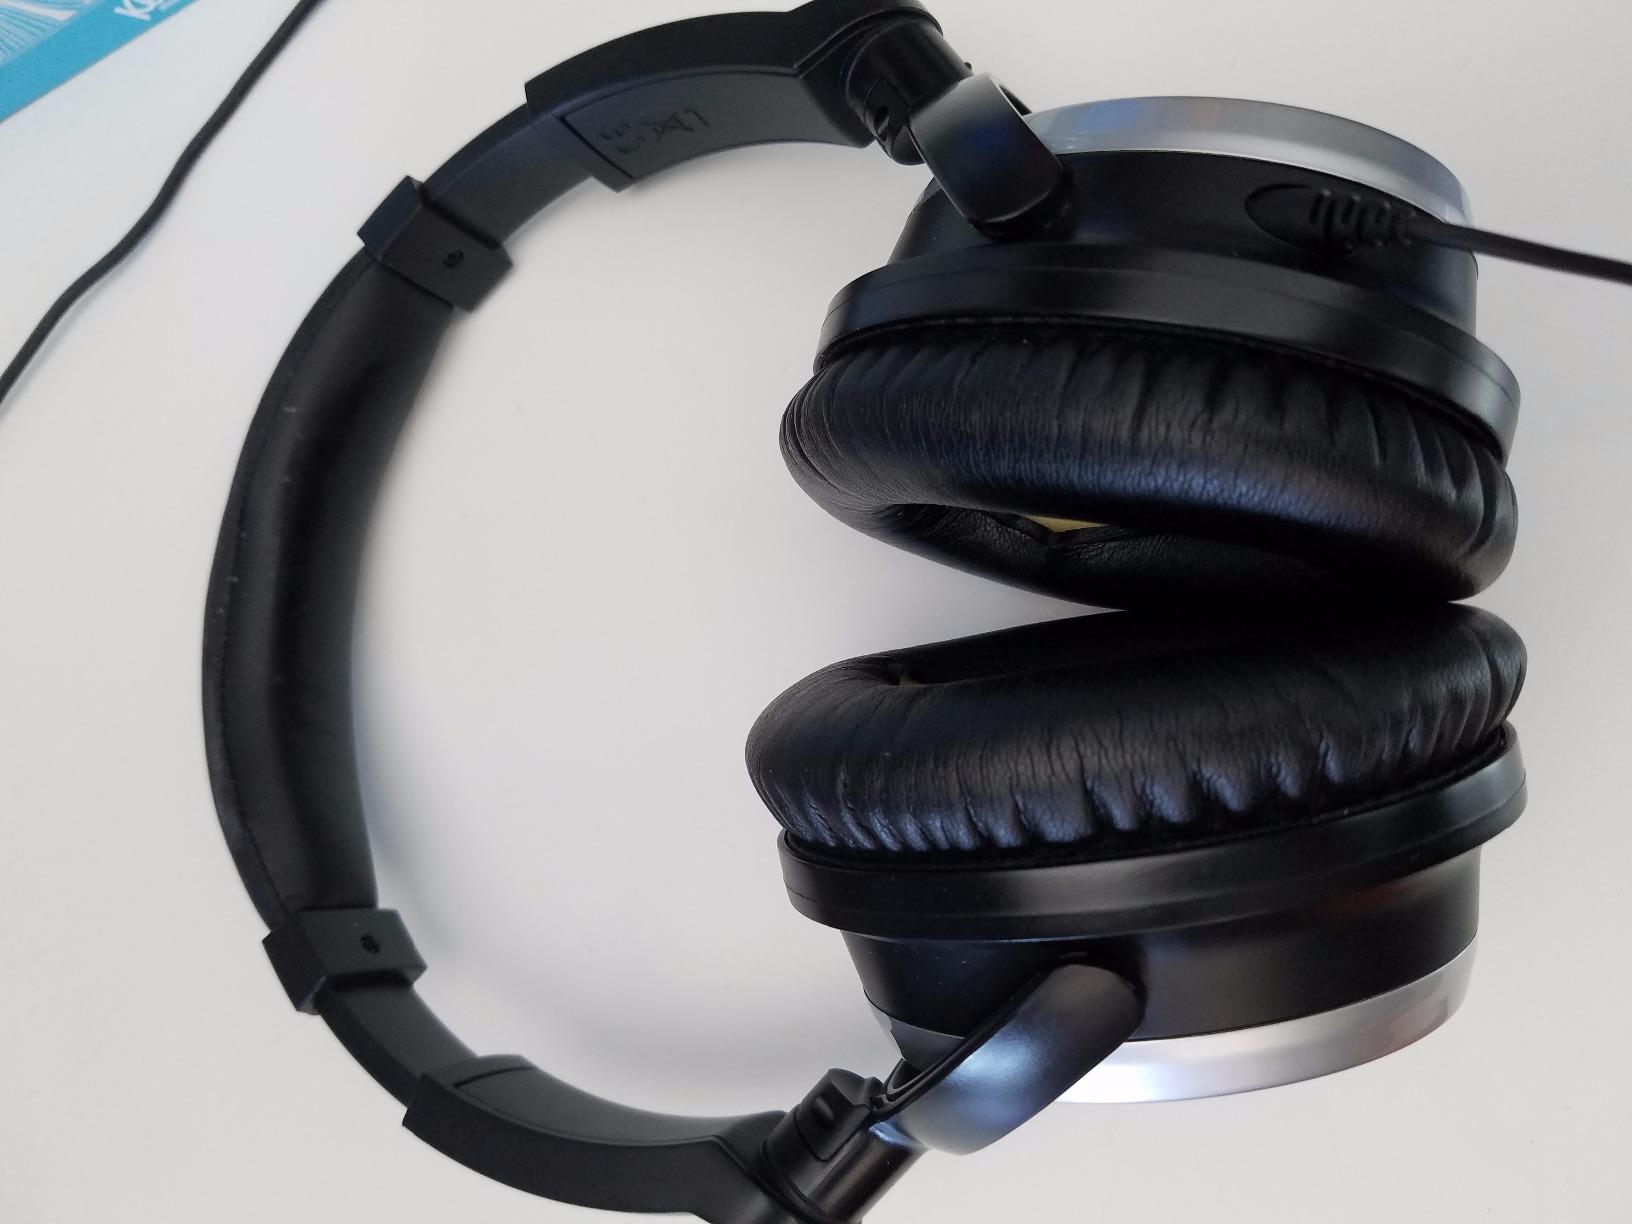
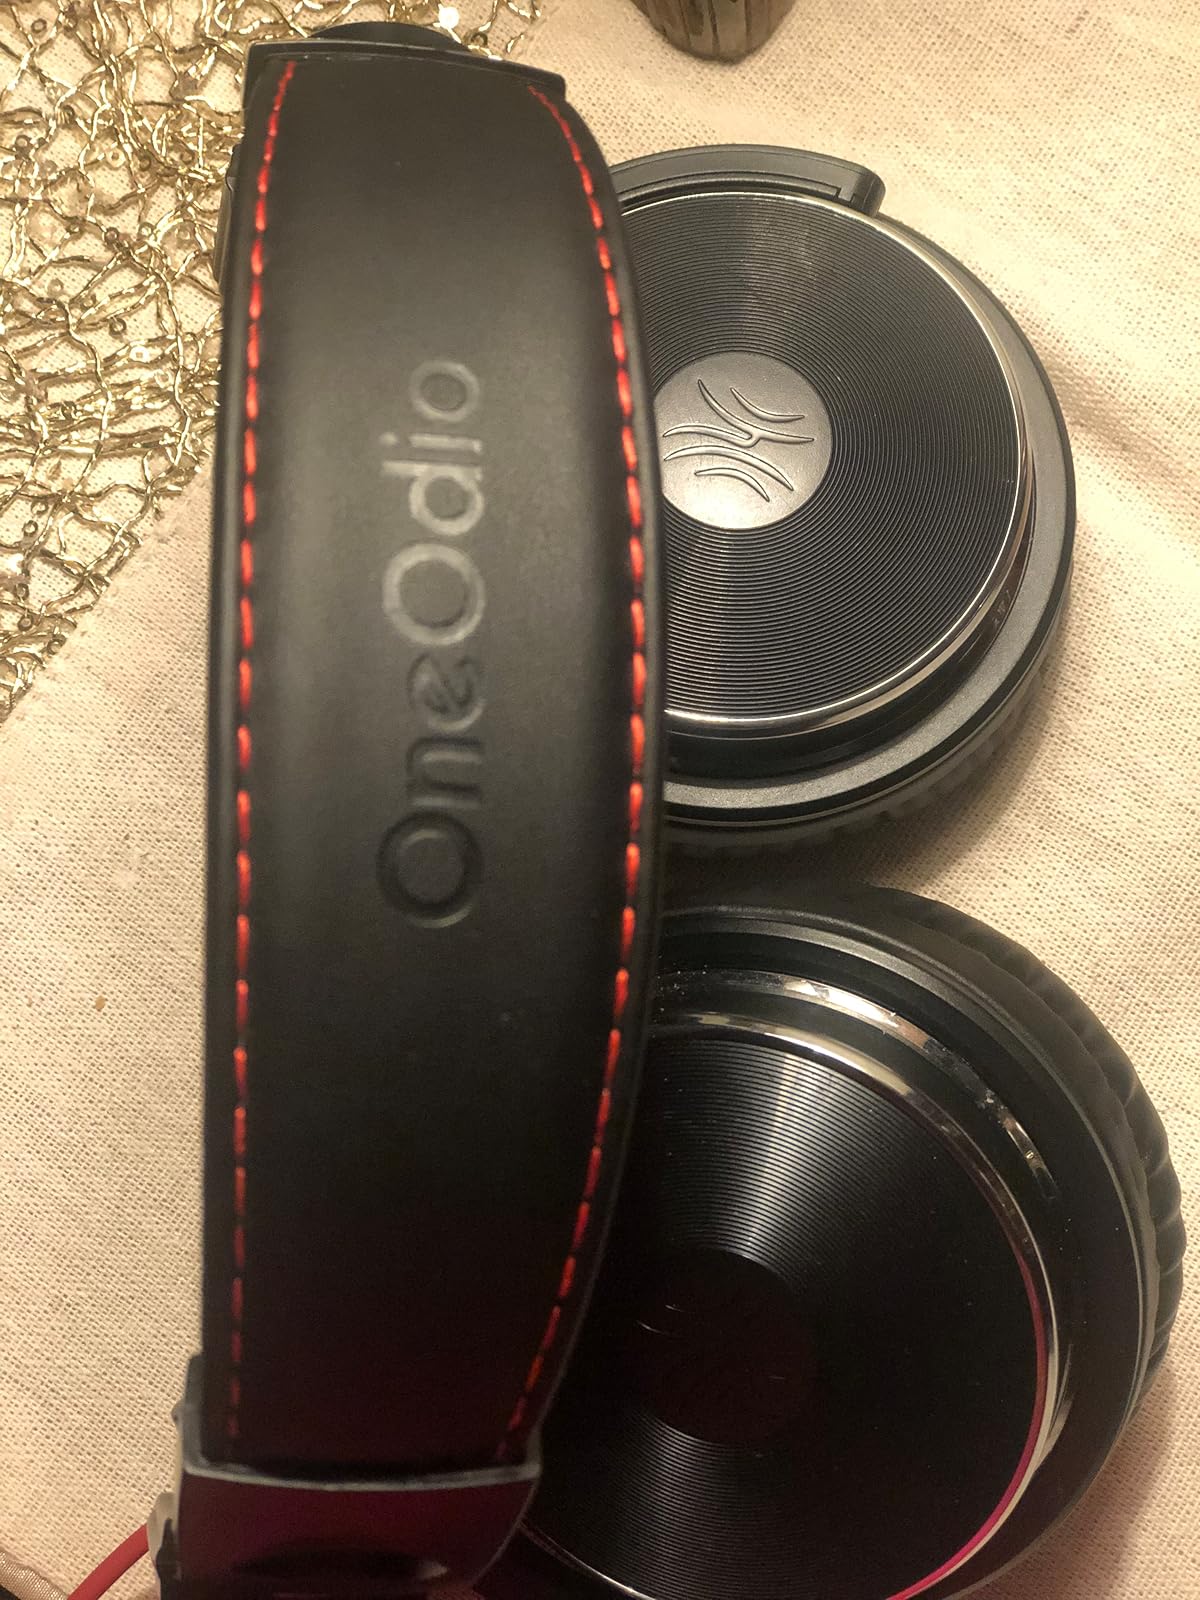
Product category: headphones
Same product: no